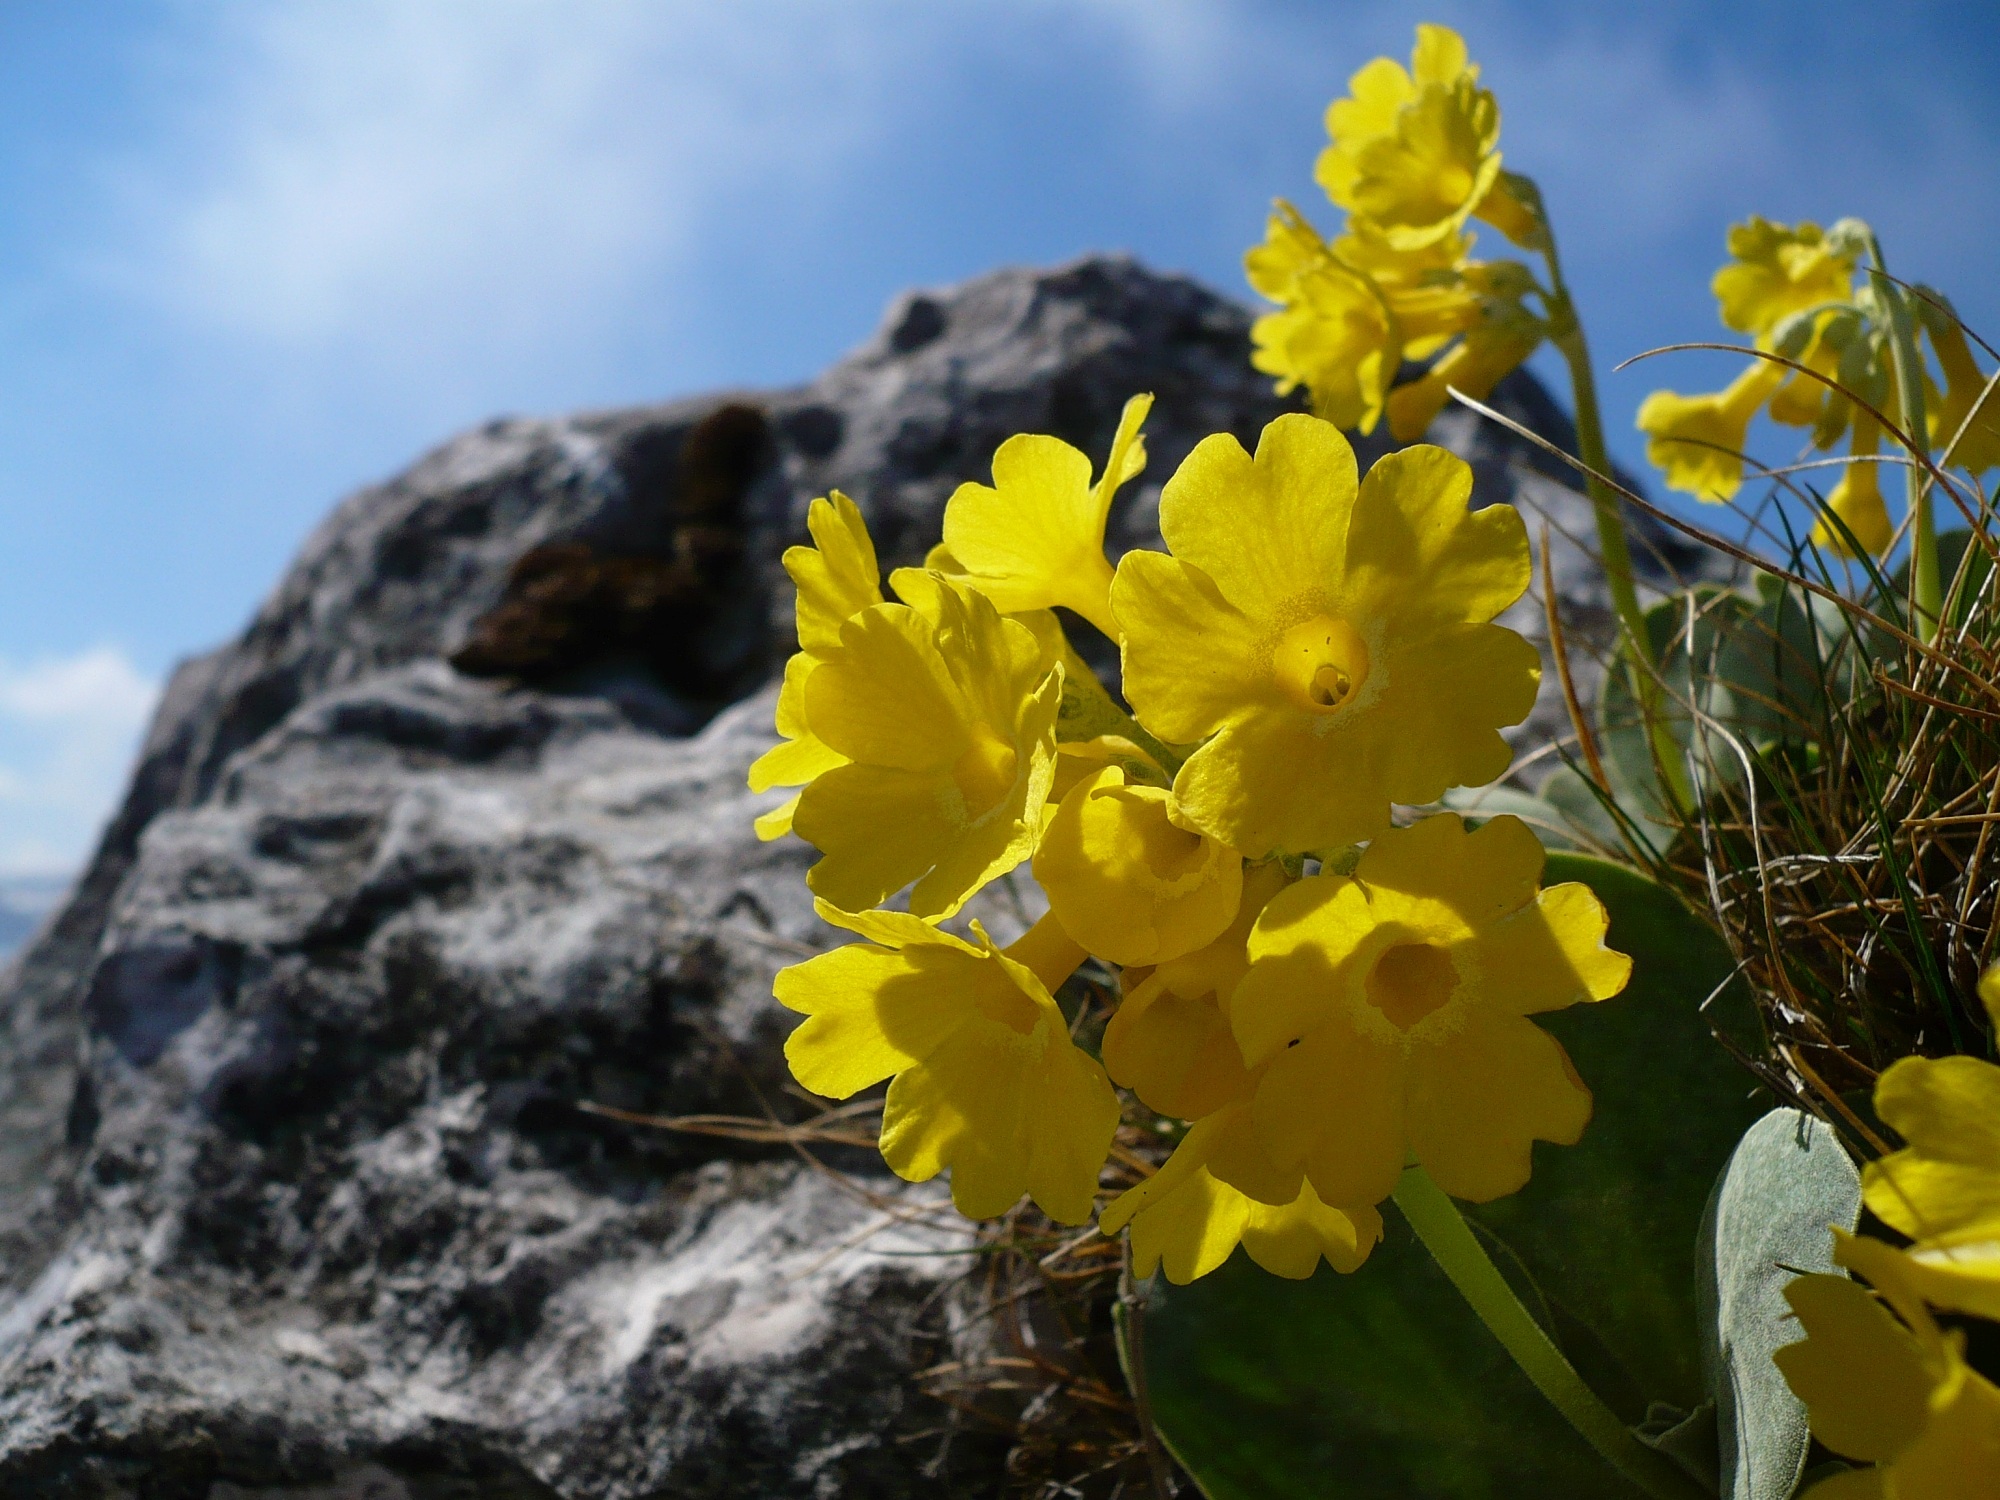
nature, blossom, plant, sunlight, flower, bloom, summer, alpine, botany, yellow, close, flora, wildflower, primrose, mountains, macro photography, flowering plant, land plant, alpine primrose